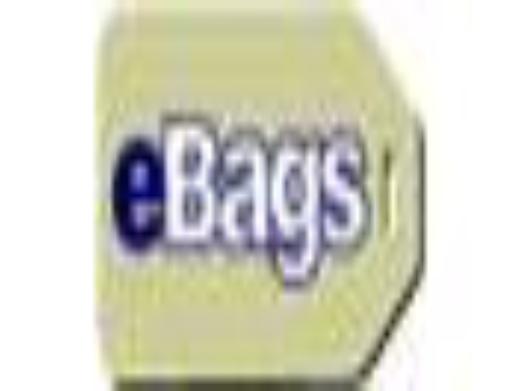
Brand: eBags
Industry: Clothes